Ørsta Municipality

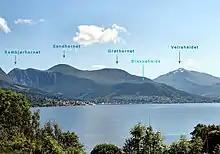
Mountains in Ørsta

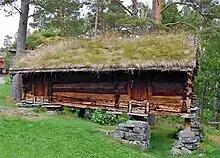
A from Ørsta (ca. 1600) in the Sunnmøre-Museum in Ålesund

Apart from the mountains, Ørsta's dominant geographical feature is fjords: Storfjorden in the north, Vartdalsfjorden, Ørstafjorden in the west, and Hjørundfjorden in the east. Volda Municipality lies to the south, Hareid Municipality and Ulstein Municipality are both across the fjord to the northwest, Sula Municipality lies across the fjord to the north, Sykkylven Municipality lies to the northeast, and Stranda Municipality lies to the southeast.